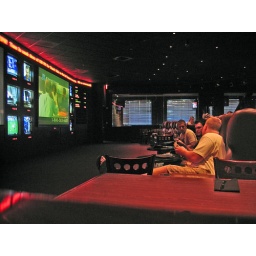
Best seats in the house at ESPN Zone at NY-NY